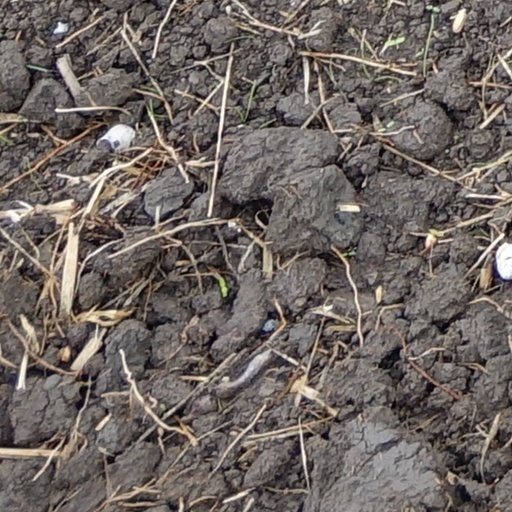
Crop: wheat